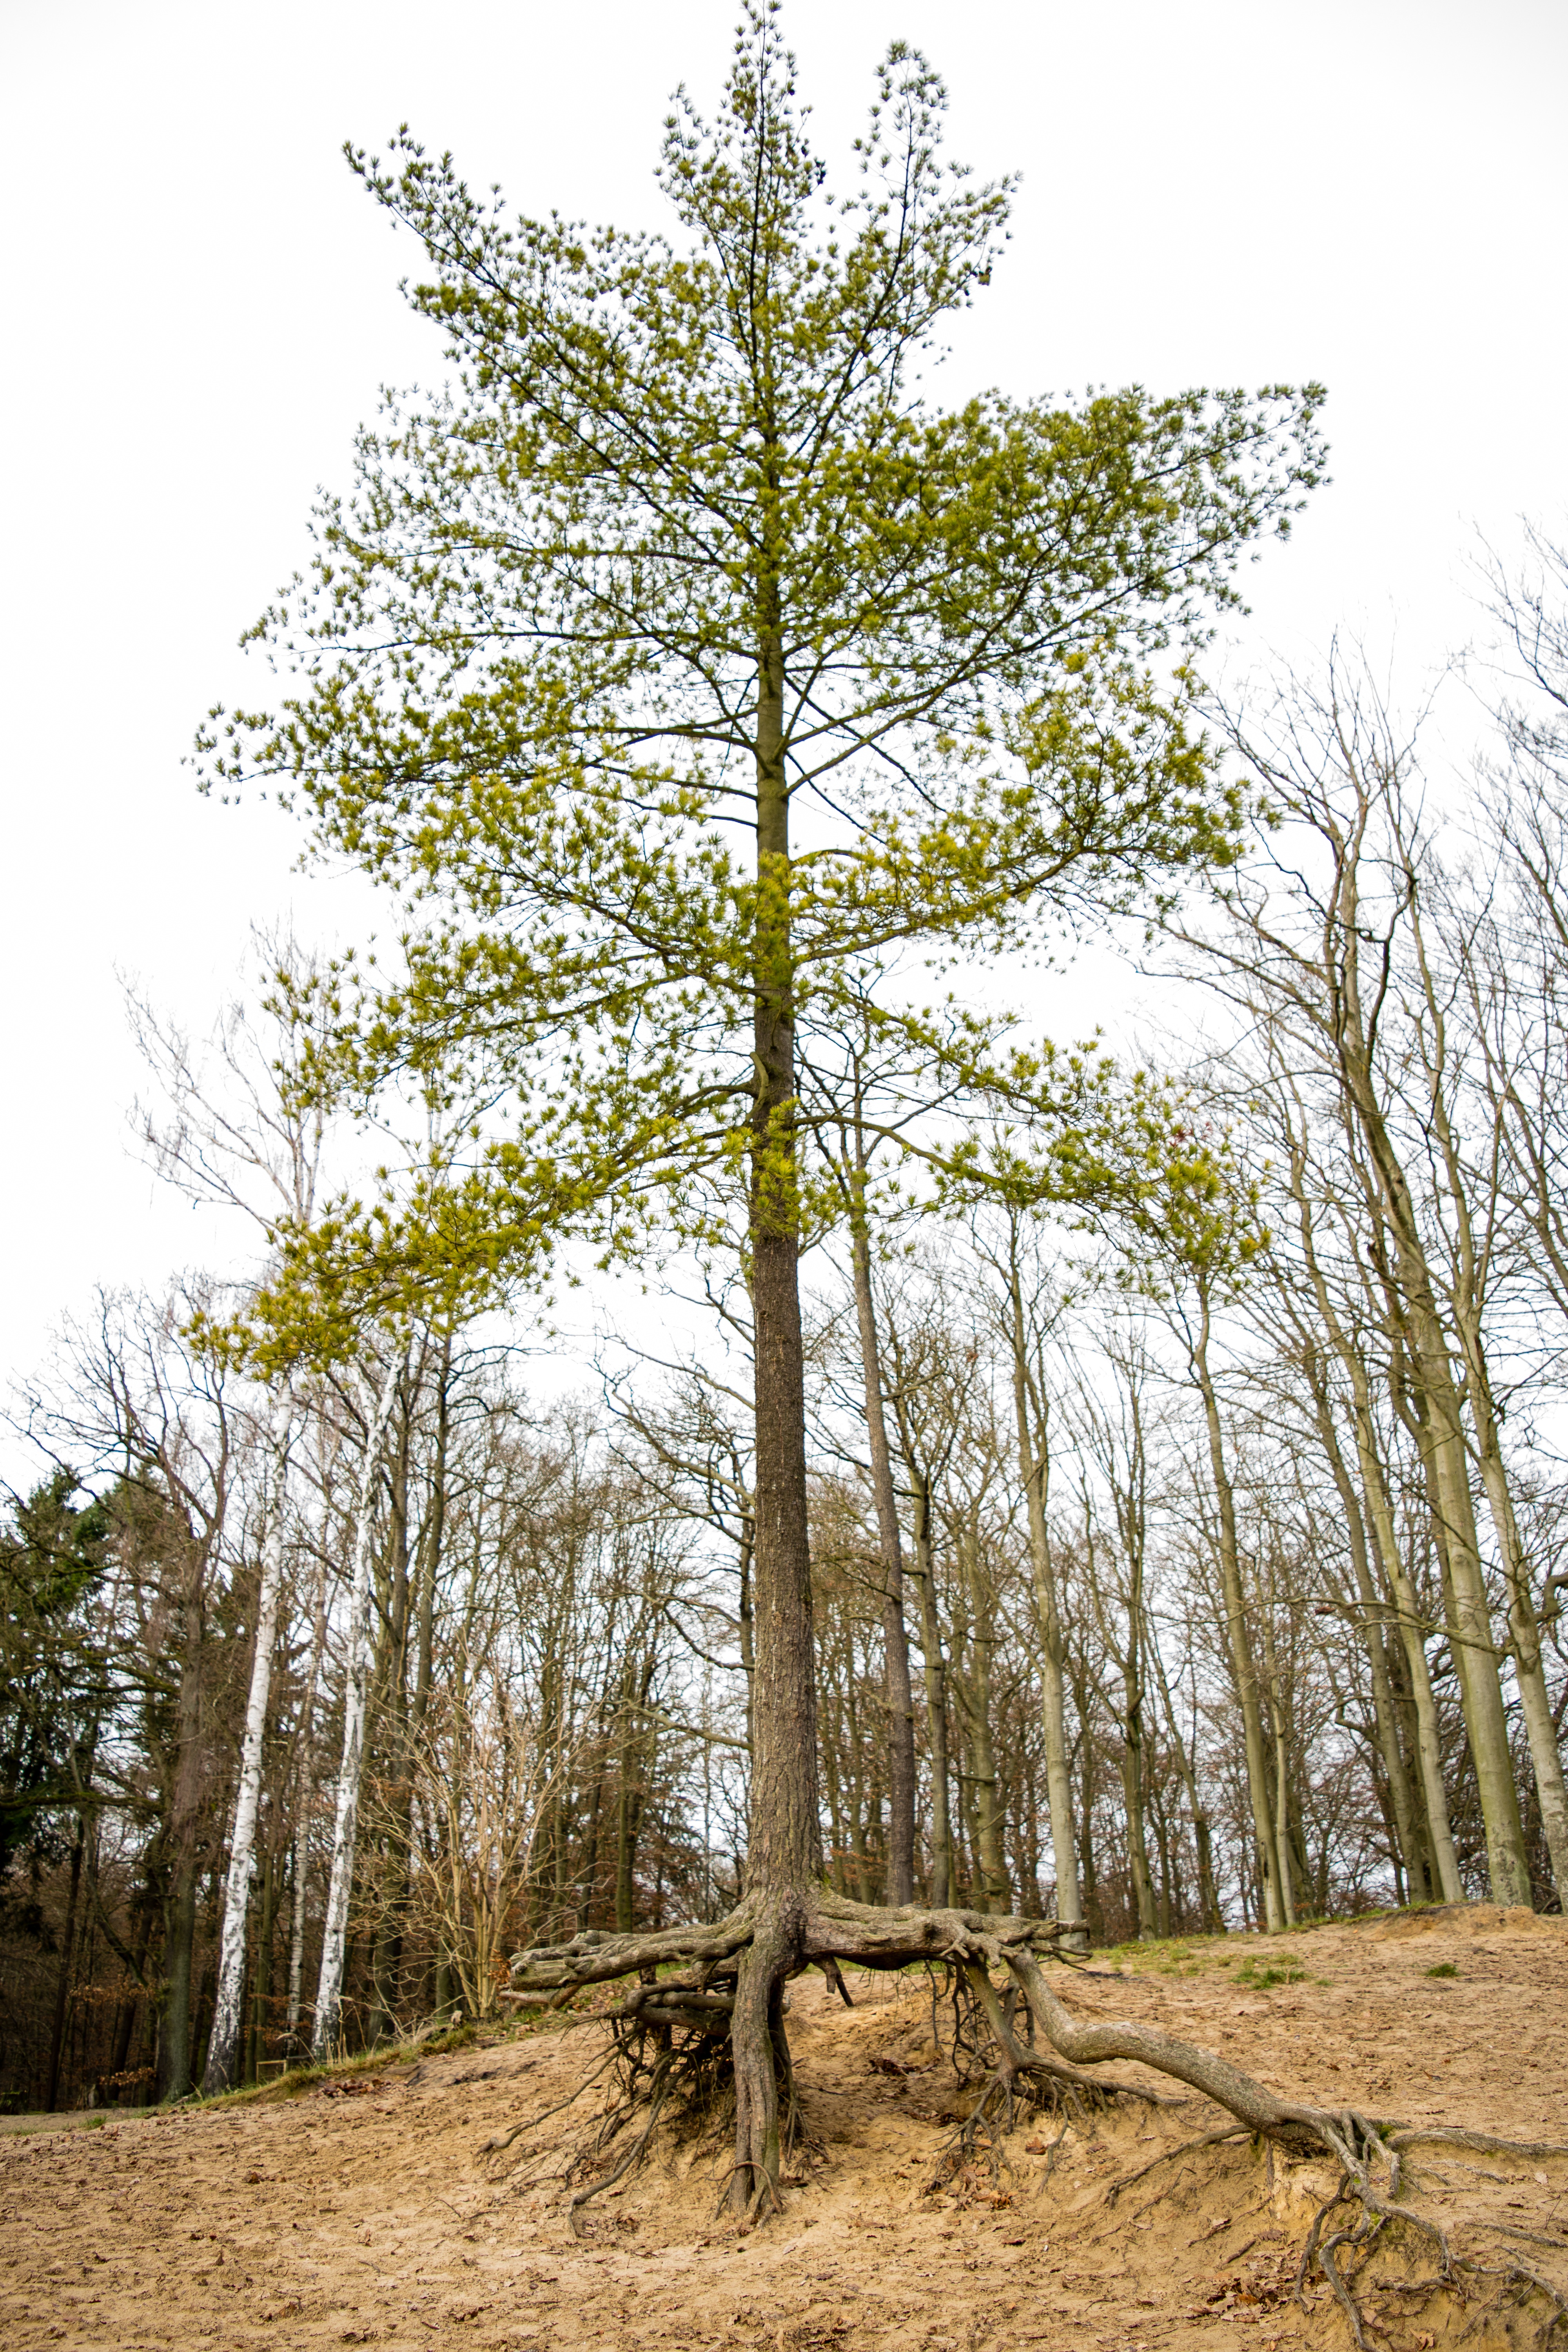
landscape, tree, nature, forest, branch, plant, trunk, green, birch, botany, fir, root, conifer, spruce, deciduous, grove, woodland, larch, ecosystem, flowering plant, plant stem, woody plant, temperate coniferous forest, land plant